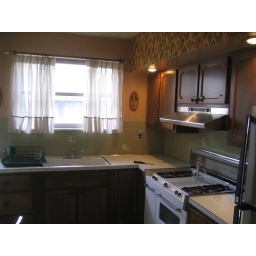
Although most of the house was last decorated in the 1940s, this kitchen was updated some time in the early 70s.